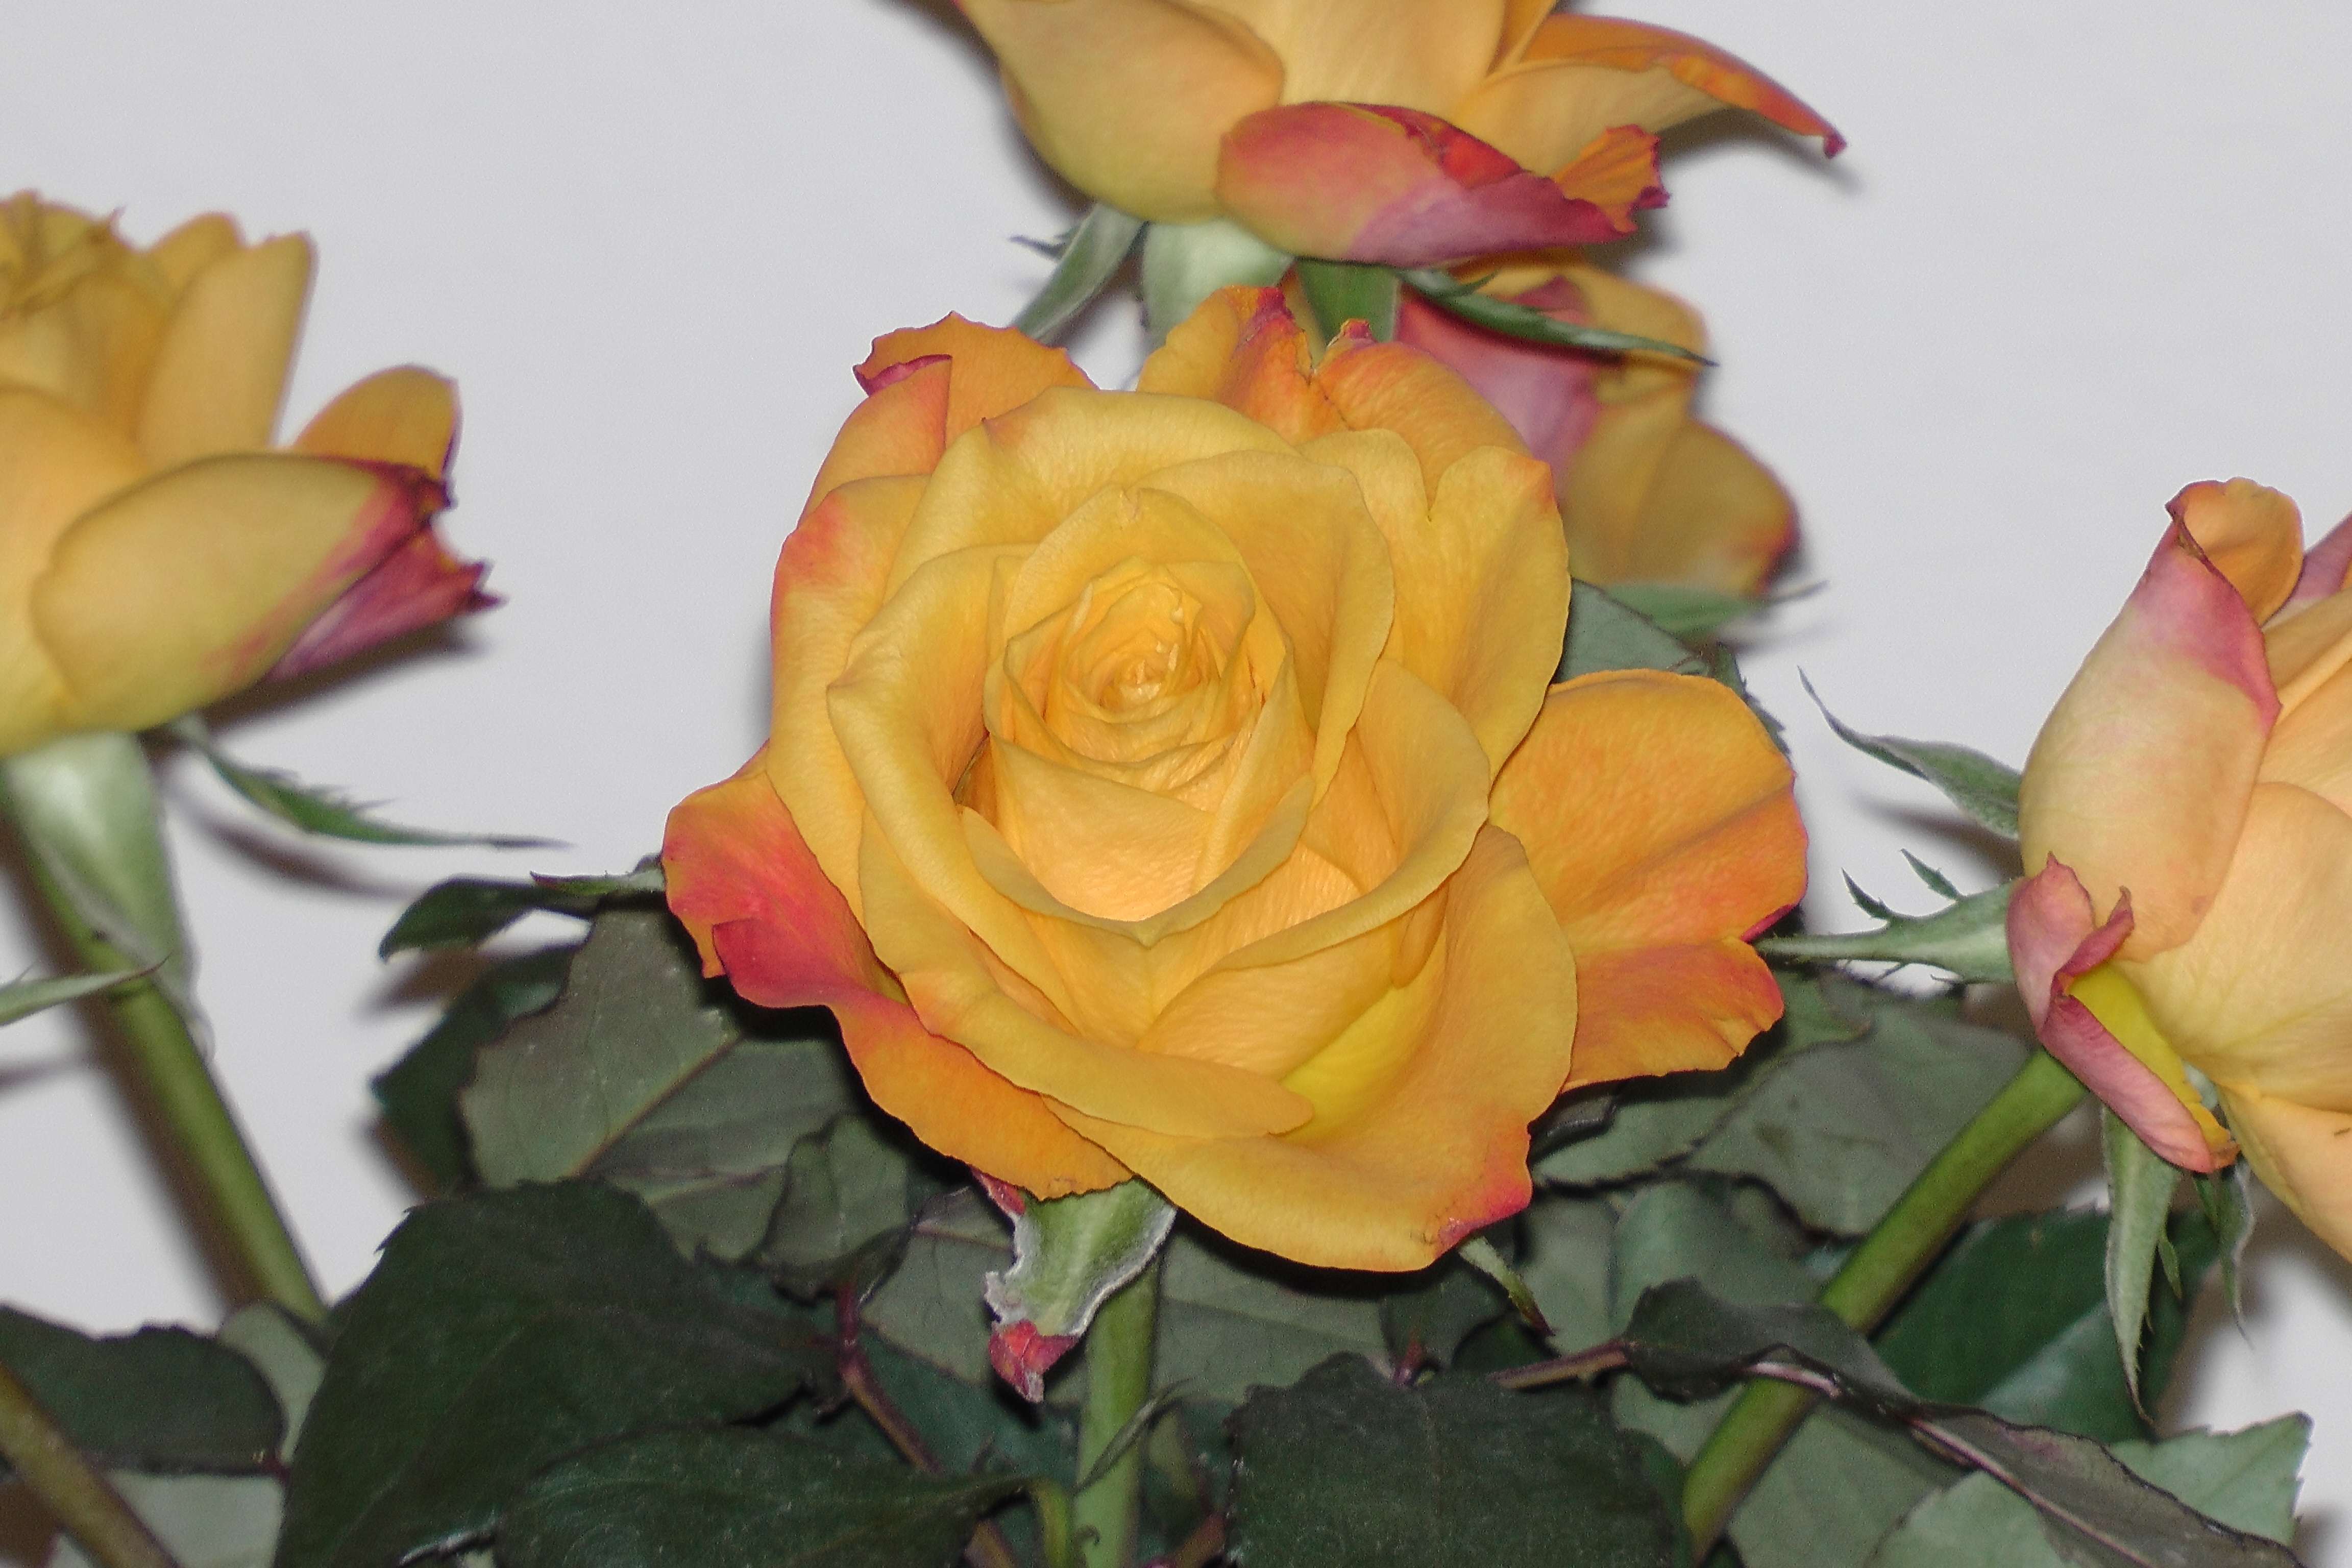
blossom, plant, flower, petal, bloom, bouquet, rose, orange, yellow, flora, floristry, rose bloom, flowering plant, garden roses, rose family, land plant, rose order